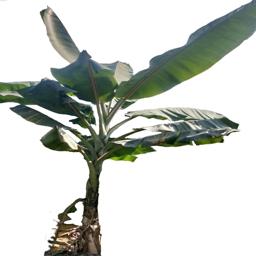
Label: MALBHOG LEAF